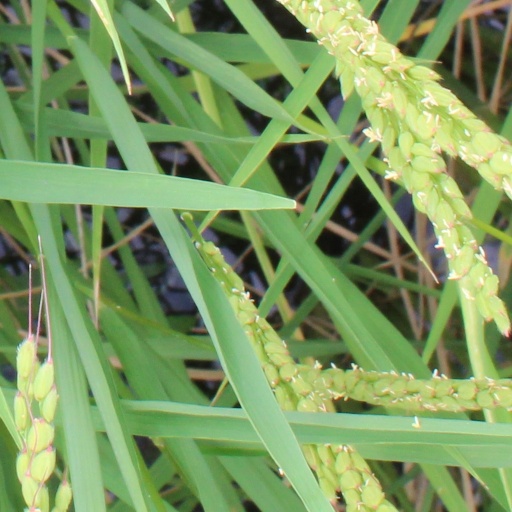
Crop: rice